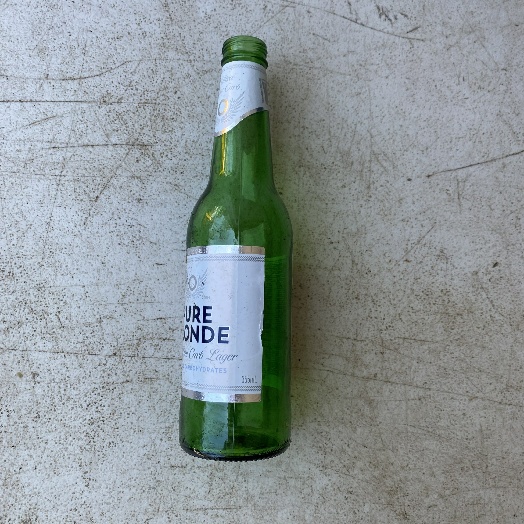
Label: Glass